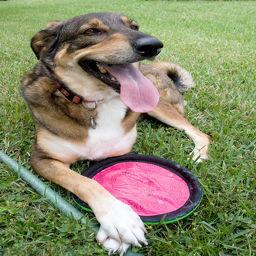
A large dog laying next to a frisbee on a green field.
a dog laying on the ground with an umbrella
a dog that is sitting in front of a frizbee
A dog pants on the lawn with a Frisbee between its paws.
A large dog is panting laying down with a toy.